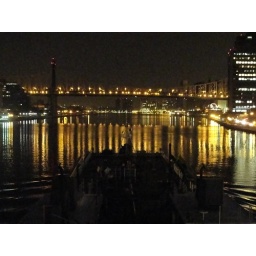
Westbound in East river - 59th St. bridge